Secondigliano

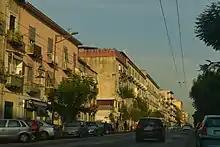
Corso Secondigliano, its main street, in 2017.

Secondigliano is a suburb in the north of Naples, Campania, Italy. It is part of the 7th municipality of Naples, along with the suburbs of Miano and San Pietro a Patierno.